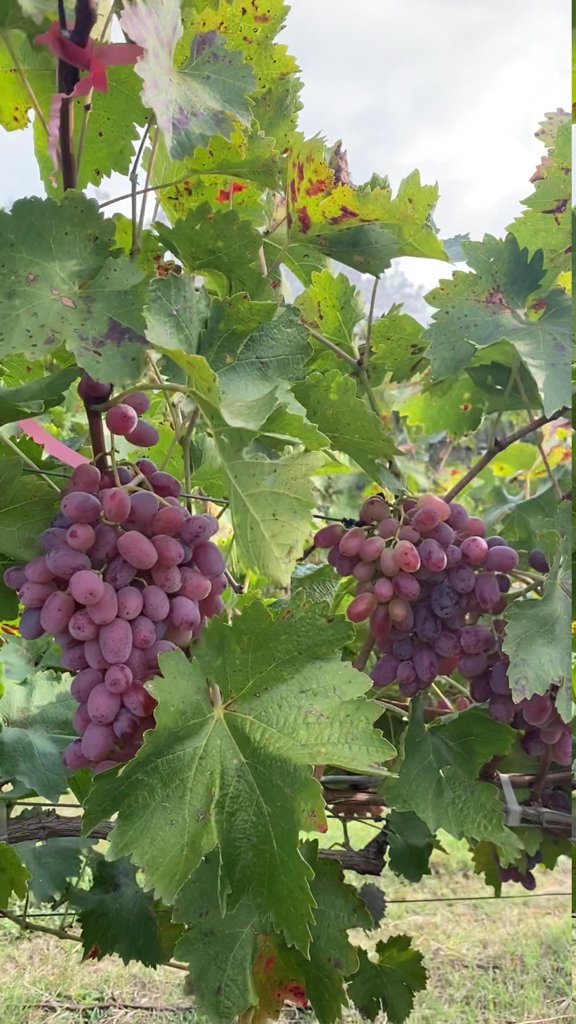
Berries visible: 126
Grape clusters: 4